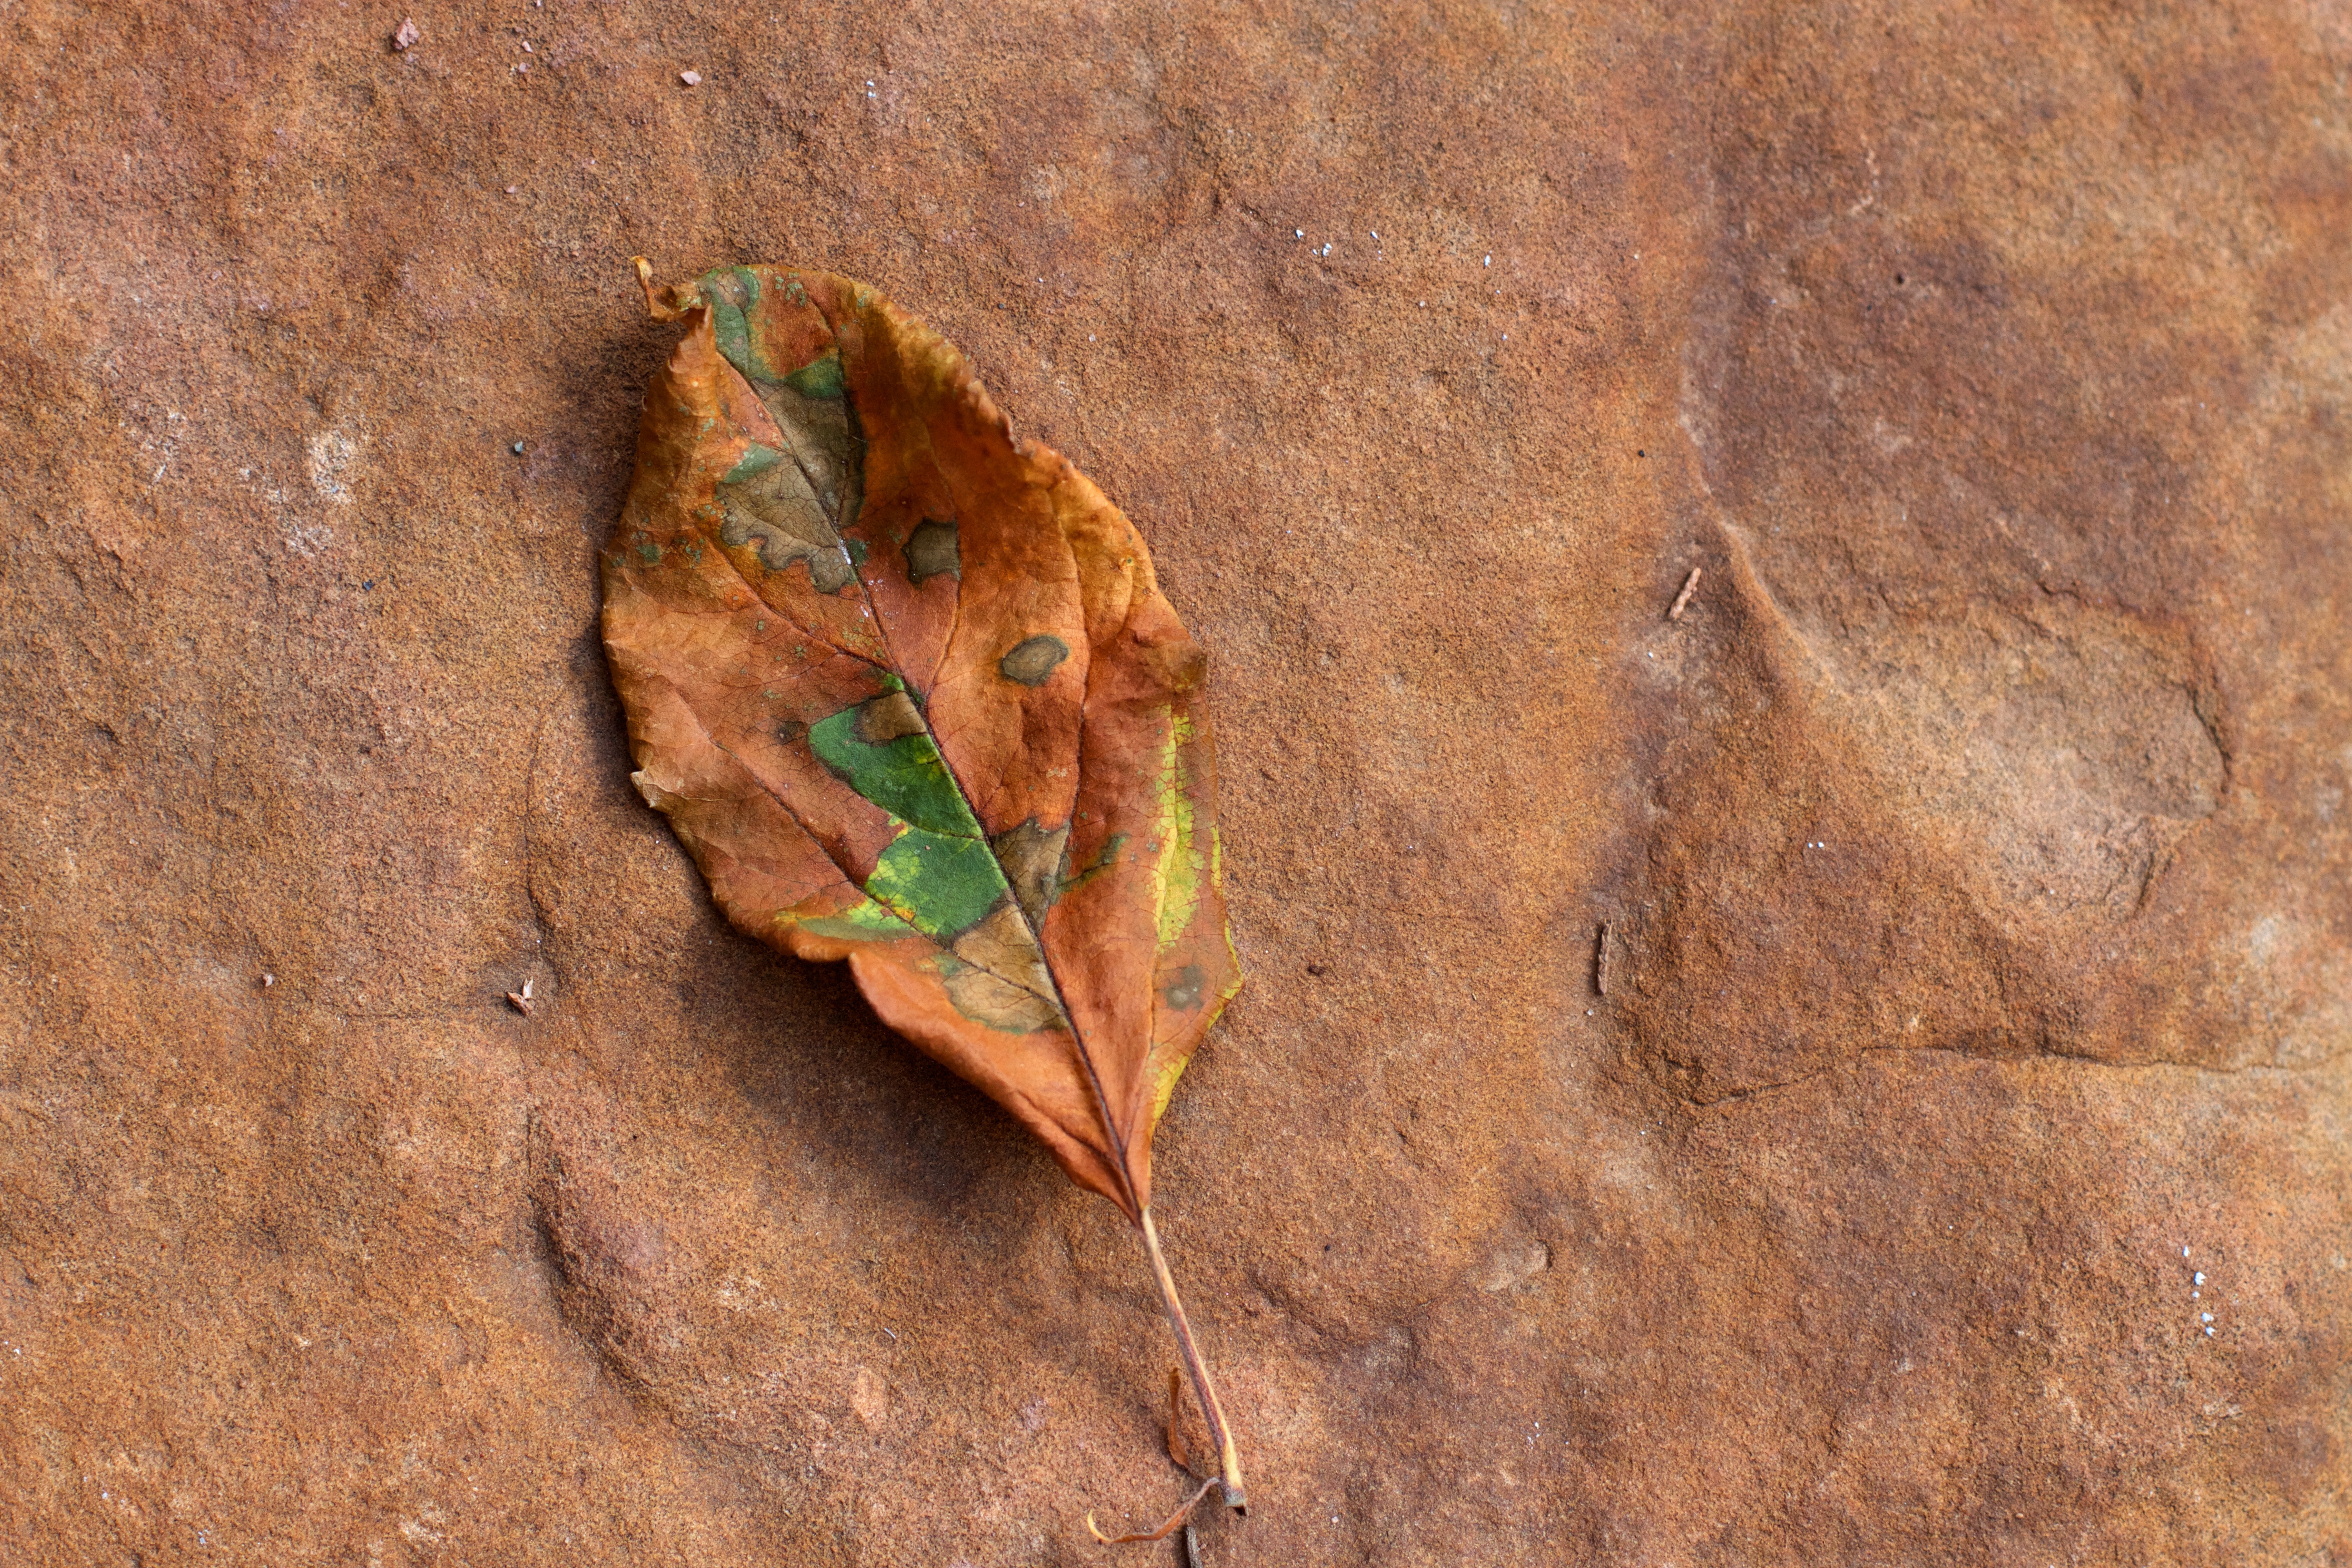
tree, plant, wood, leaf, wildlife, insect, autumn, soil, moth, flora, fauna, close up, macro photography, moths and butterflies